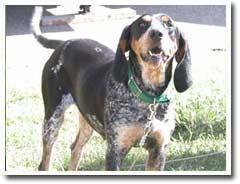
bluetick